Peterborough Cathedral

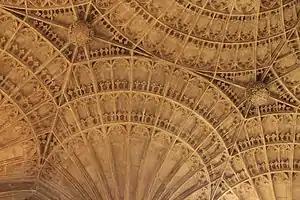
Fan vaulting showing the wealth of the abbey

Although damaged during the struggle between the Norman invaders and local folk-hero, Hereward the Wake, it was repaired and continued to thrive until destroyed by an accidental fire in 1116. This event necessitated the building of a new church in the Norman style, begun by Abbot John de Sais on 8 March 1118 (Old Style). By 1193, the building was completed to the western end of the Nave, including the central tower and the decorated wooden ceiling of the nave. The ceiling, completed between 1230 and 1250, still survives. It is unique in Britain and one of only four such ceilings in the whole of Europe. It has been over-painted twice, once in 1745, then in 1834, but still retains the character and style of the original. (The painted nave ceiling of Ely Cathedral, by contrast, is entirely a Victorian creation.)